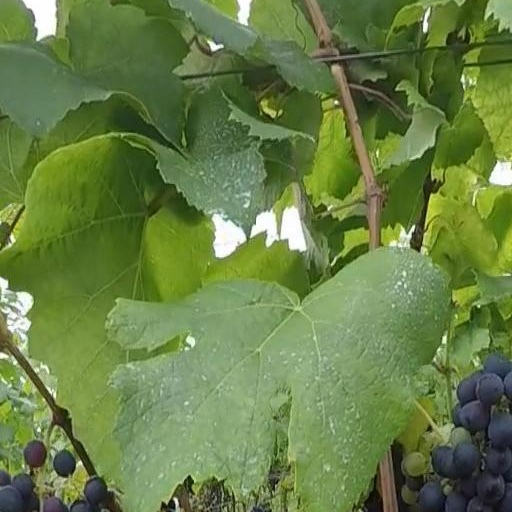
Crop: grape